Patty McCormack

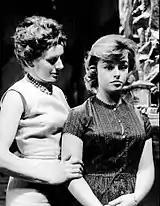
Patty McCormack (right) in 1962. She is seen here in the soap opera "Young Doctor Malone"

McCormack was born in New York City on August 21, 1945, as Patricia Ellen Russo. Her parents divorced when she was young, and she took on her maternal grandmother's surname. Her father, Frank Russo, was a fireman and a friend of Walter Matthau; as a favor to Frank, Matthau secured McCormack a deal with his agent, Leonard Hirshan, when she was a teenager. She attended New Utrecht High School in 1958.